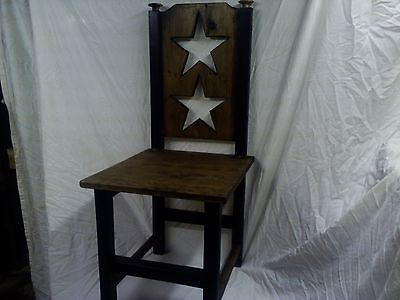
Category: chair